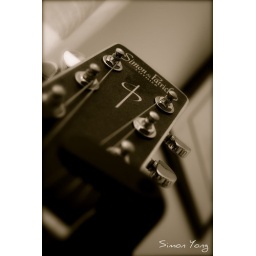
Just sitting by my desk this morning and thought...hmmm...that'll look good in black and white! so..ta-da